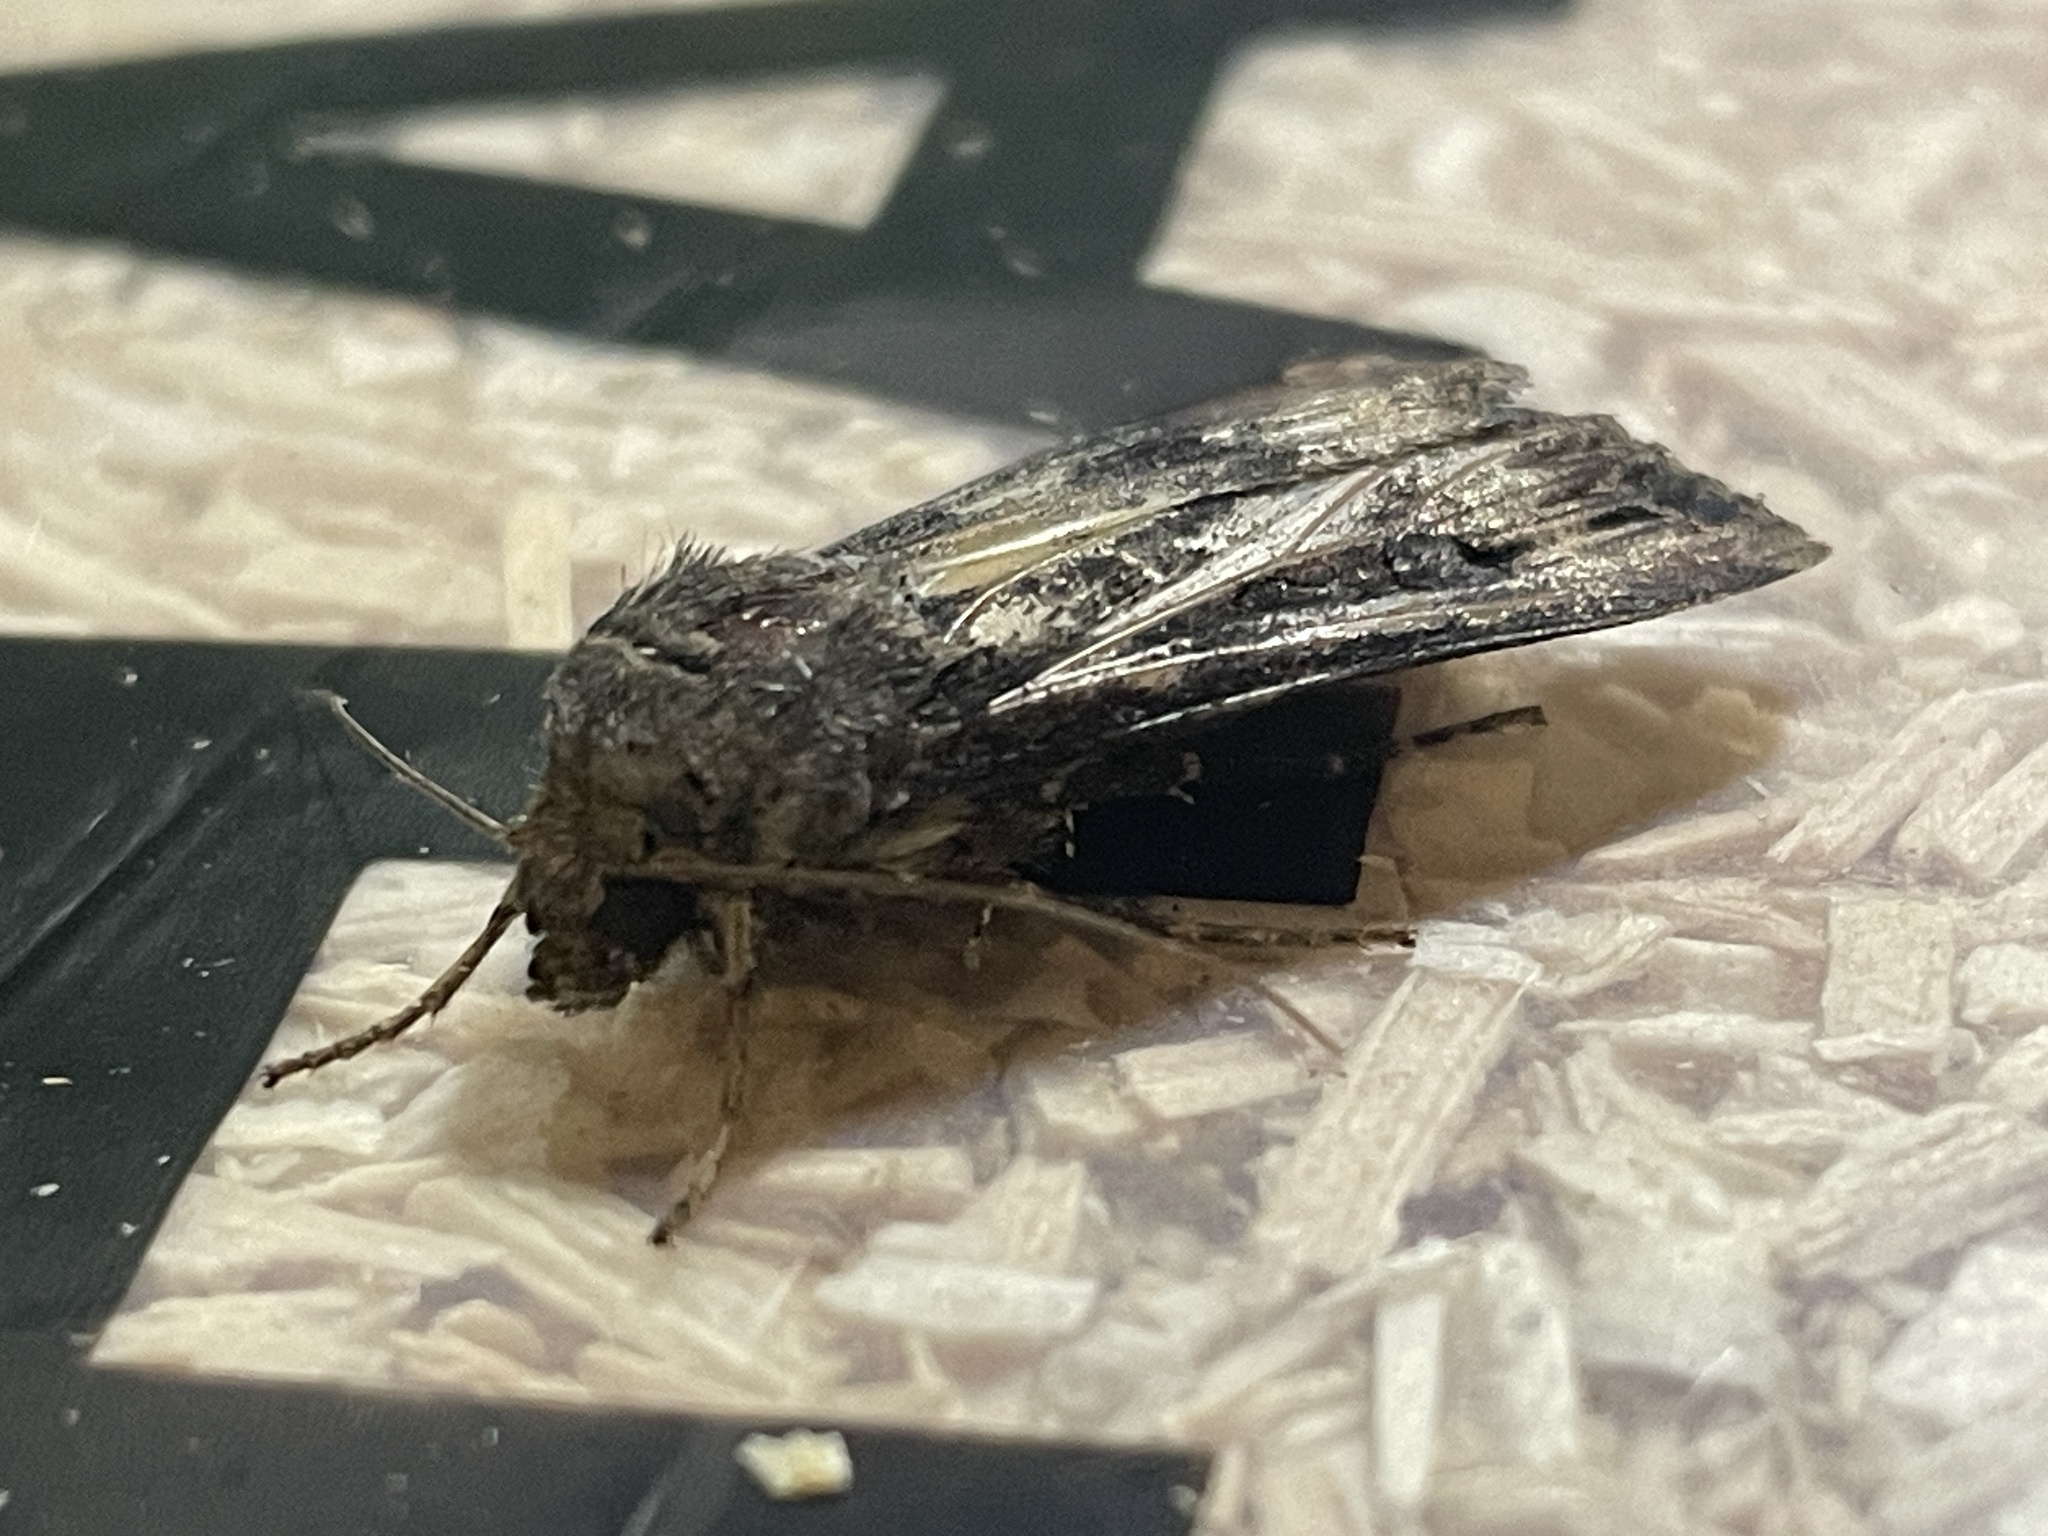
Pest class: cutworms